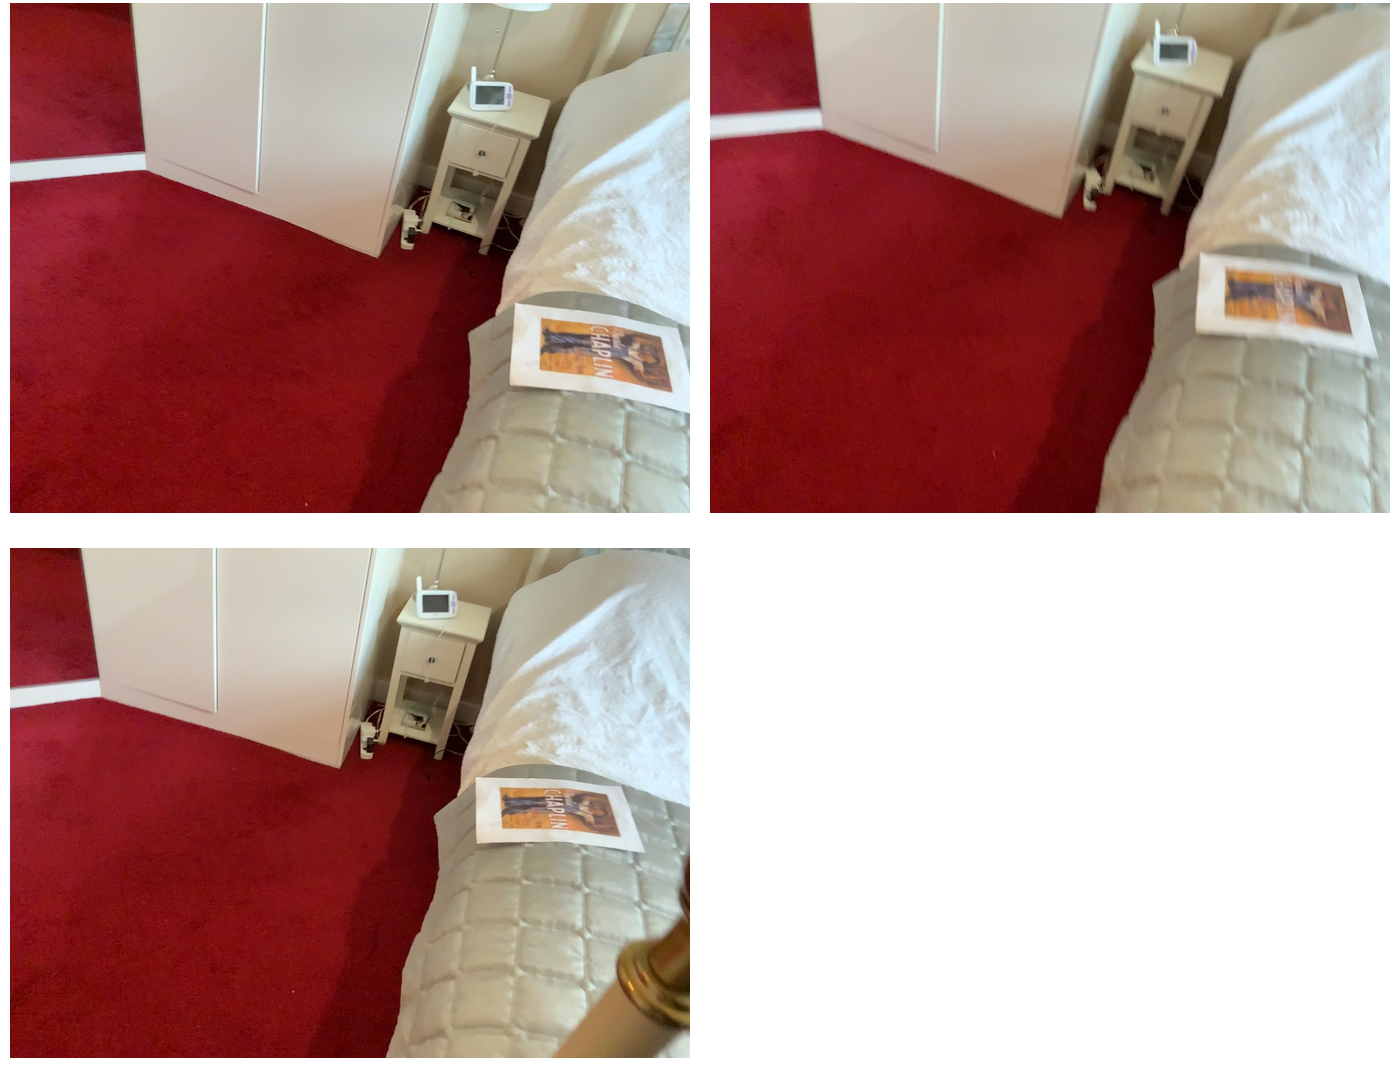Task instruction: Open the table's drawer.
Answer: {"task_instruction": "Open the table's drawer.", "nodes": ["table", "handle"], "edges": [{"functional_relationship": "openorclose", "object1": "handle", "object2": "table", "spatial_relations": ["close", "in_front_of"], "is_touching": true}], "action_type": "pull", "function_type": "open_close_control"}